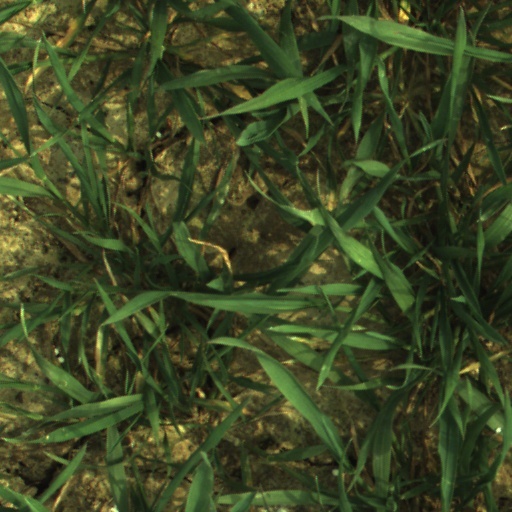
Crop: wheat